Rochambeau Worsted Company Mill

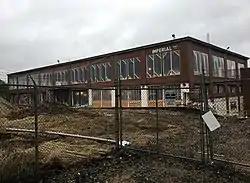

The Rochambeau Worsted Company Mill is a historic textile mill complex at 60 King Street in the Olneyville neighborhood of Providence, Rhode Island. Set between King Street and the Woonasquatucket River, it is a three-story brick-clad steel frame structure, built about 1923. It was the third mill in Rhode Island in which a French system of textile processing was implemented. The business was established in 1922 by the Lepoutre Brothers, French immigrants who had first begun operations at the Lafayette Worsted Company in Woonsocket, and operated until 1956. It was thereafter occupied by the Imperial Knife Company, which operated here until 1987, manufacturing tableware.